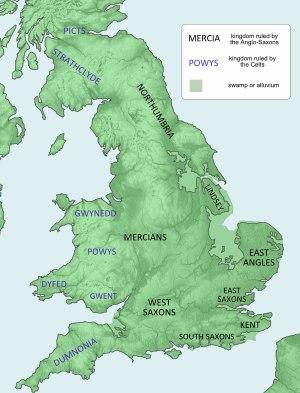
Wihtred, né vers 670, est souverain du royaume de Kent de 690 ou 691 environ jusqu'à sa mort, le 23 avril 725.
Æthelbald, Aethelbald ou Ethelbald est roi de Mercie de 716 à sa mort, en 757.